Hugh Campbell House

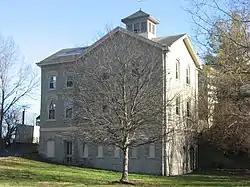
Barn next to the house

Hugh Campbell House is a historic building near Harrison, Ohio. It was listed in the National Register of Historic Places on November 7, 1976.